Janet Kitz

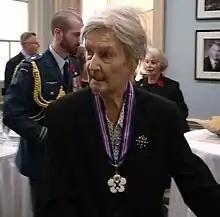
Janet Kitz, 2018

Janet F. Kitz (January 12, 1930 – May 10, 2019) was a Scottish-born Canadian educator, author and historian based in Halifax, Nova Scotia.